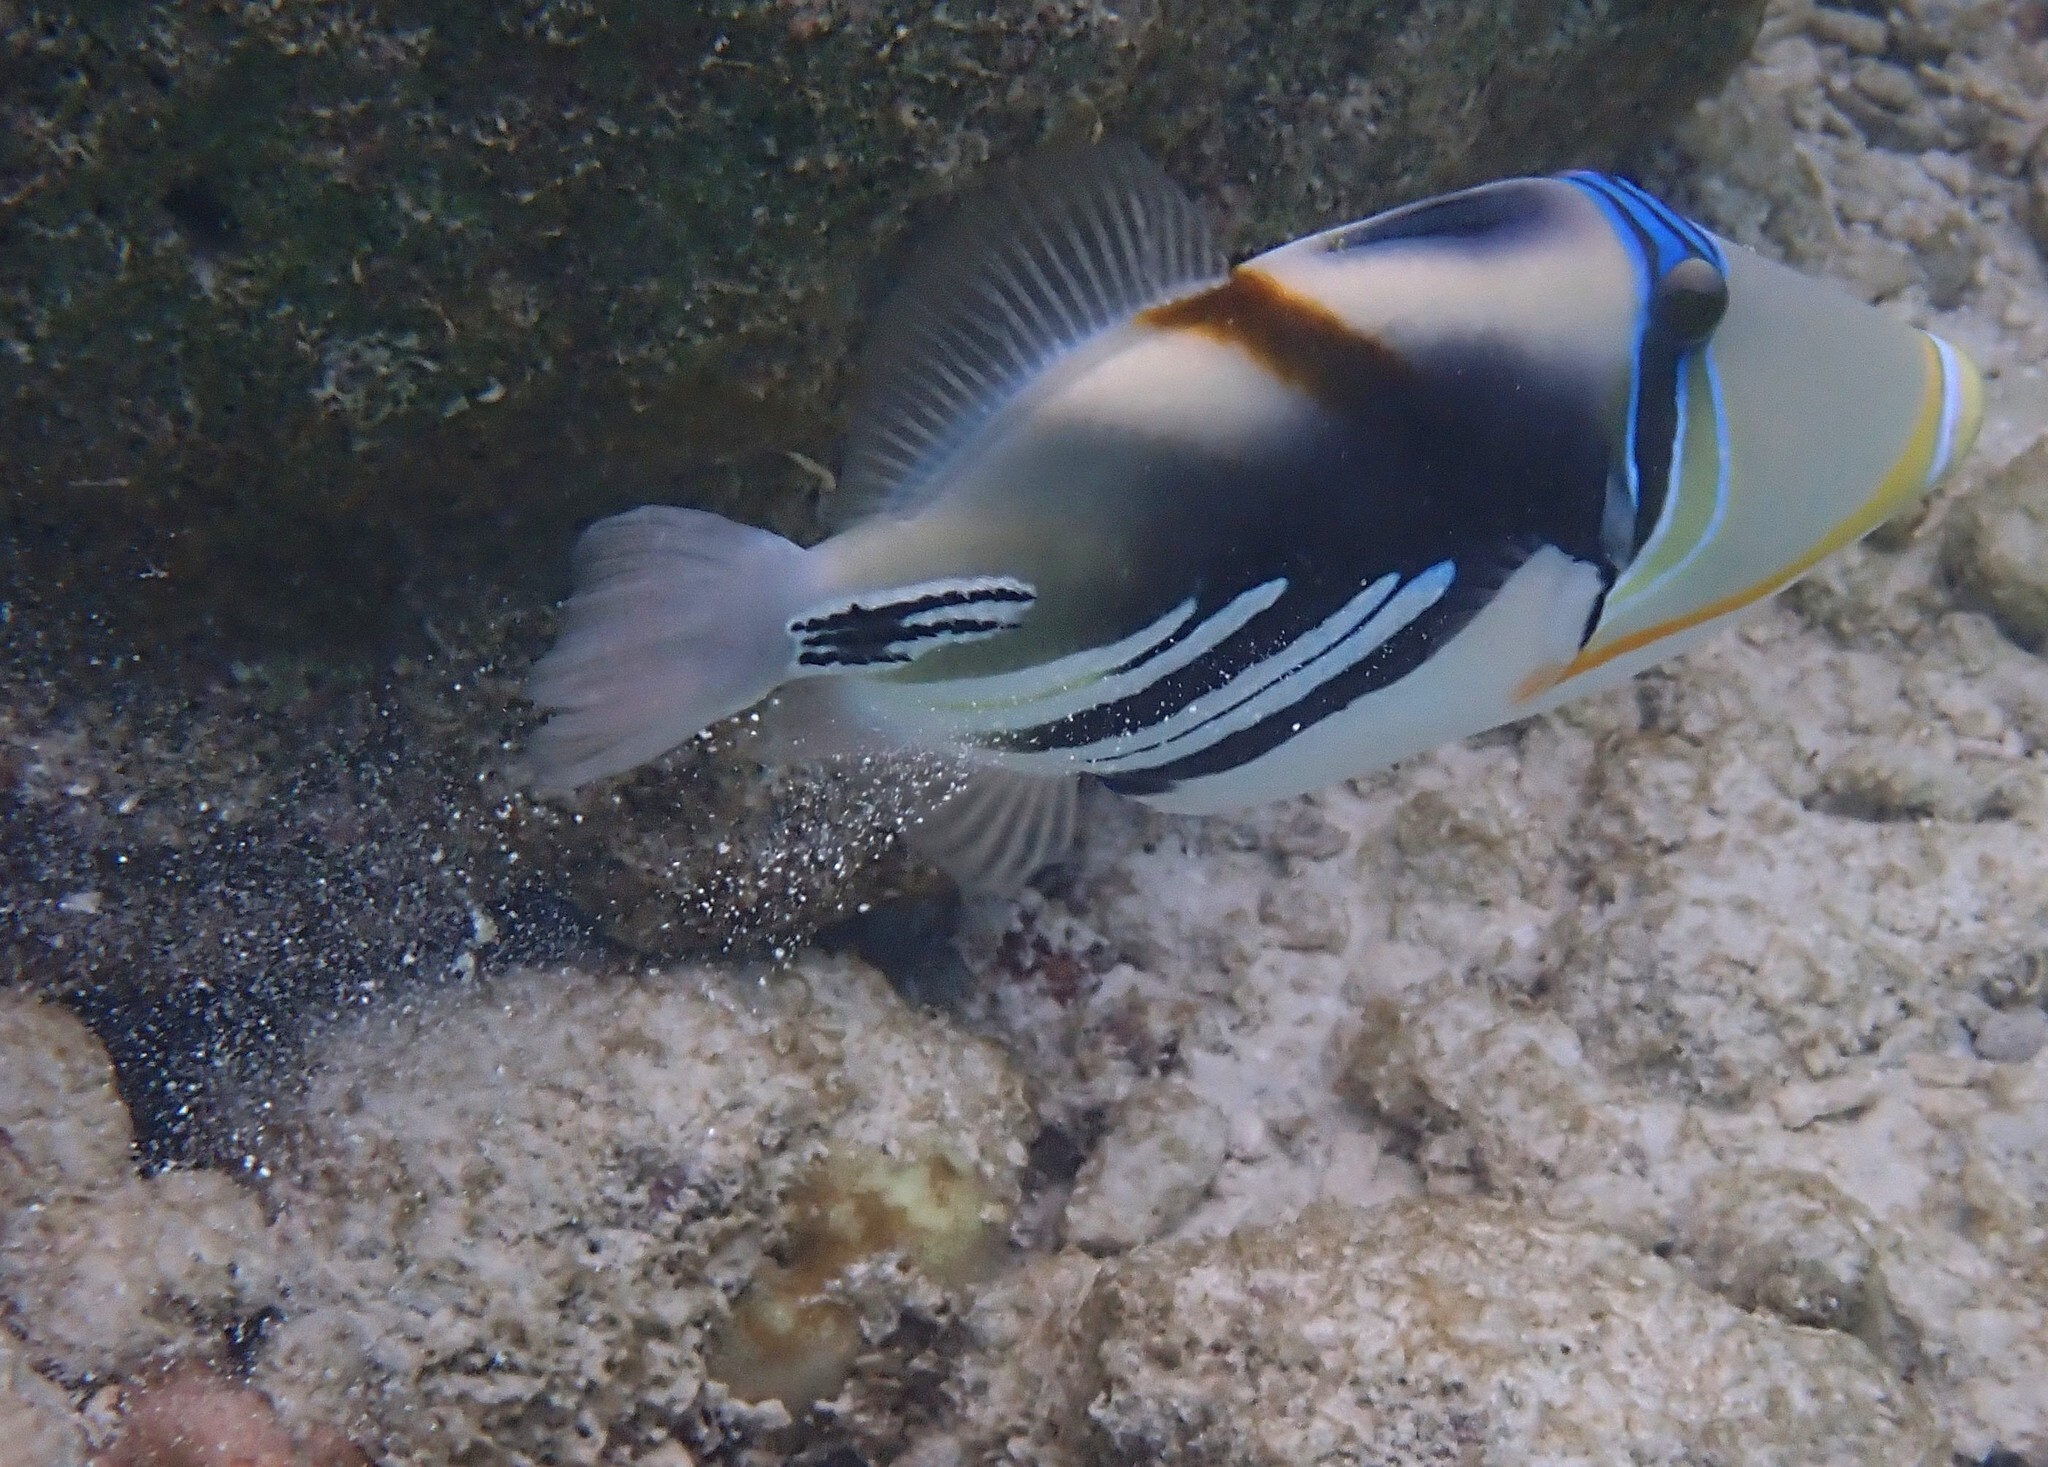
Rhinecanthus aculeatus (Lagoon Triggerfish)